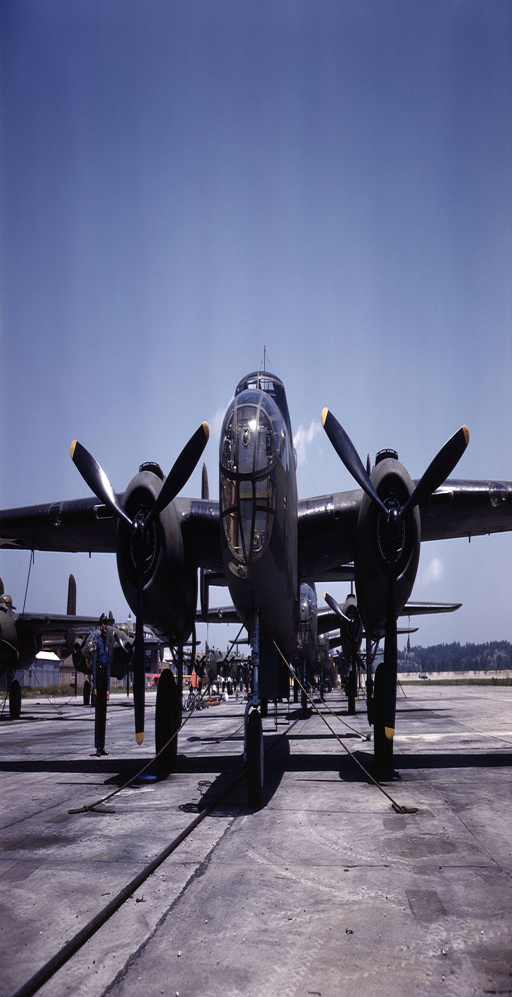
bombers on the outdoor assembly line at the plant .